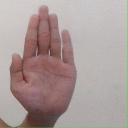
अक्षर: ध